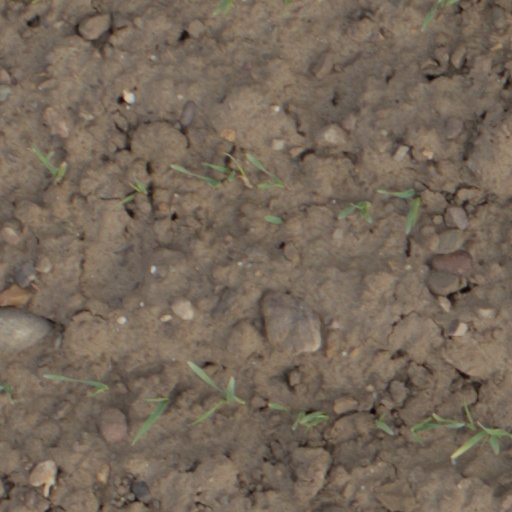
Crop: wheat